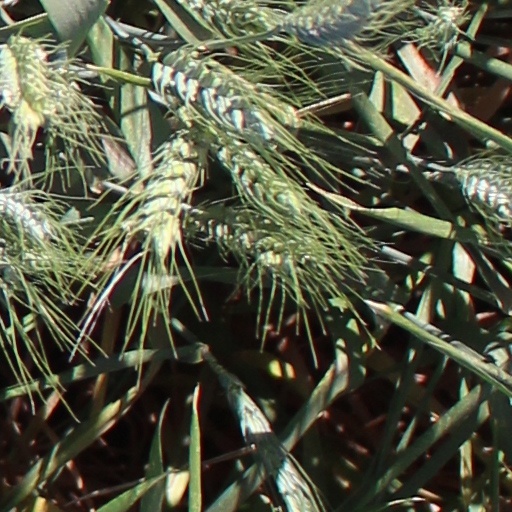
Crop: wheat